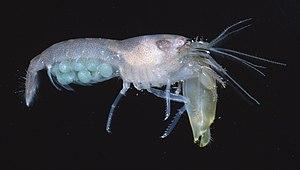
Synalpheus est un genre de crevettes marines de la famille des Alpheidae.